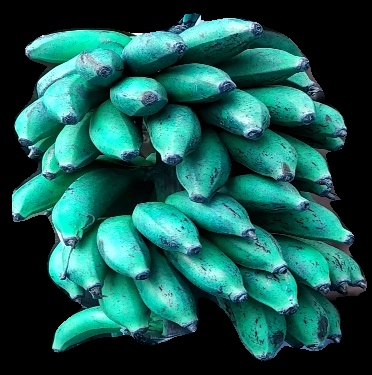
Variety: rasbale
Grade: grade3